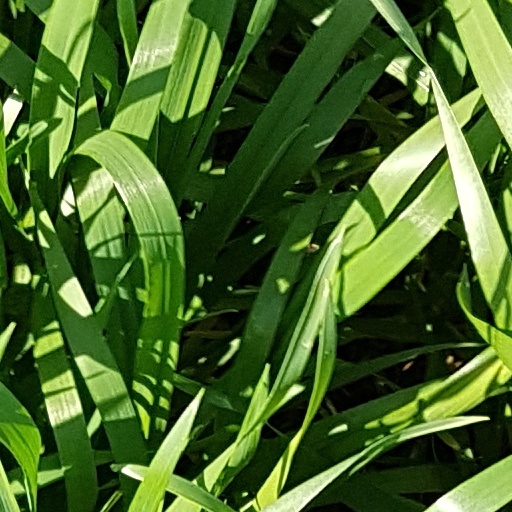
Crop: wheat